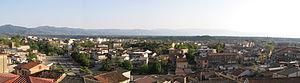
Polistena est une commune de la province de Reggio de Calabre en Calabre.